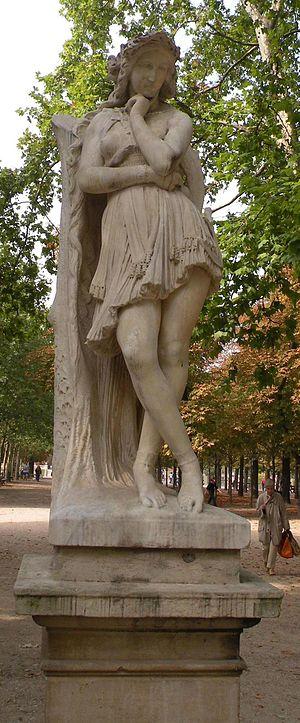
Jeanne est un roman publié par l'écrivaine française George Sand en 1844, d'abord sous forme de feuilleton dans le journal Le Constitutionnel, puis en volume. Situé dans la Creuse, il a pour personnage principal une jeune paysanne très attachée aux légendes locales et à laquelle trois messieurs de la ville s'intéressent à divers degrés. Accueilli par des avis très partagés des critiques dans la presse littéraire, Jeanne est néanmoins apprécié par plusieurs écrivains en France et ailleurs, et il est remarqué par le critique Sainte-Beuve comme le premier roman de George Sand à s'intéresser au monde paysan, quelques années avant ses romans champêtres comme La Mare au diable ou La Petite Fadette.